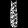
Label: Dress